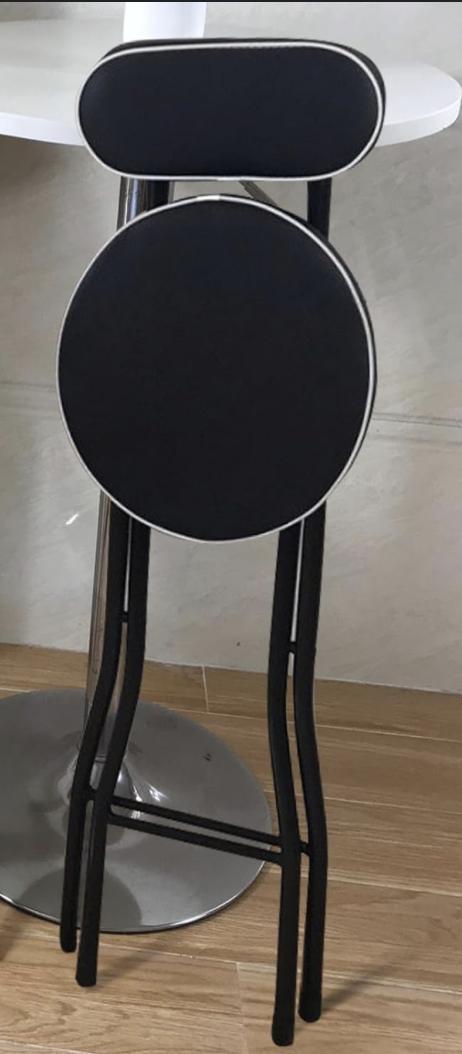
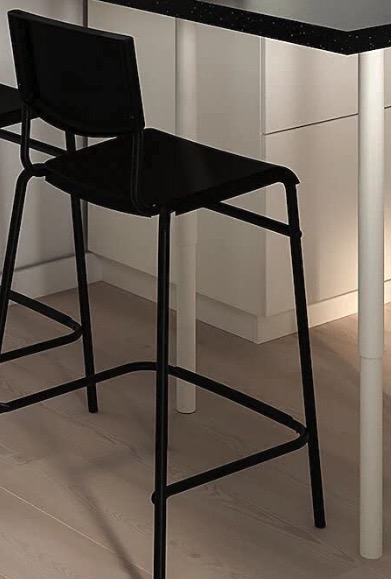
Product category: stool
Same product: no